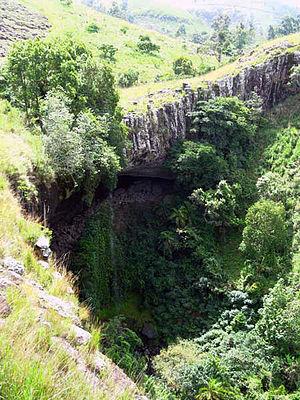
Entrée de la grotte Mâle Ndemvoh à Fongo Tongo, Ouest, Cameroun
La liste de grottes présentée ci-dessous est un échantillonnage, classé par continent puis par pays ou État, de cavités souterraines naturelles, ayant acquis une relative notoriété du fait de leur fréquentation et/ou de leurs particularités : dimensions, concrétionnement, art rupestre, art mobilier, pratiques rituelles, etc.
La grotte Ndemvoh est une grotte et un site sacré de purification à Fongo-Ndeng, près de Fongo-Tongo, village de l'ouest Cameroun en pays Bamiléké.